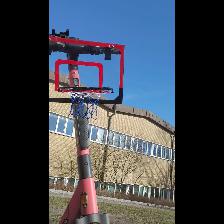
Label: NonHuman